German Wine Route

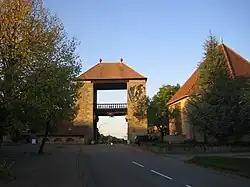
German Wine Gate

The German Wine Gate ("Deutsches Weintor") in Schweigen-Rechtenbach on the French border adjacent to Wissembourg (Weißenburg) in France marks the start of the route. Built in 1936, the gate is an imposing ceremonial gatehouse made of sandstone.